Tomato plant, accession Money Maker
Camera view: tilt-top (135 deg); turntable rotation: 0 degrees
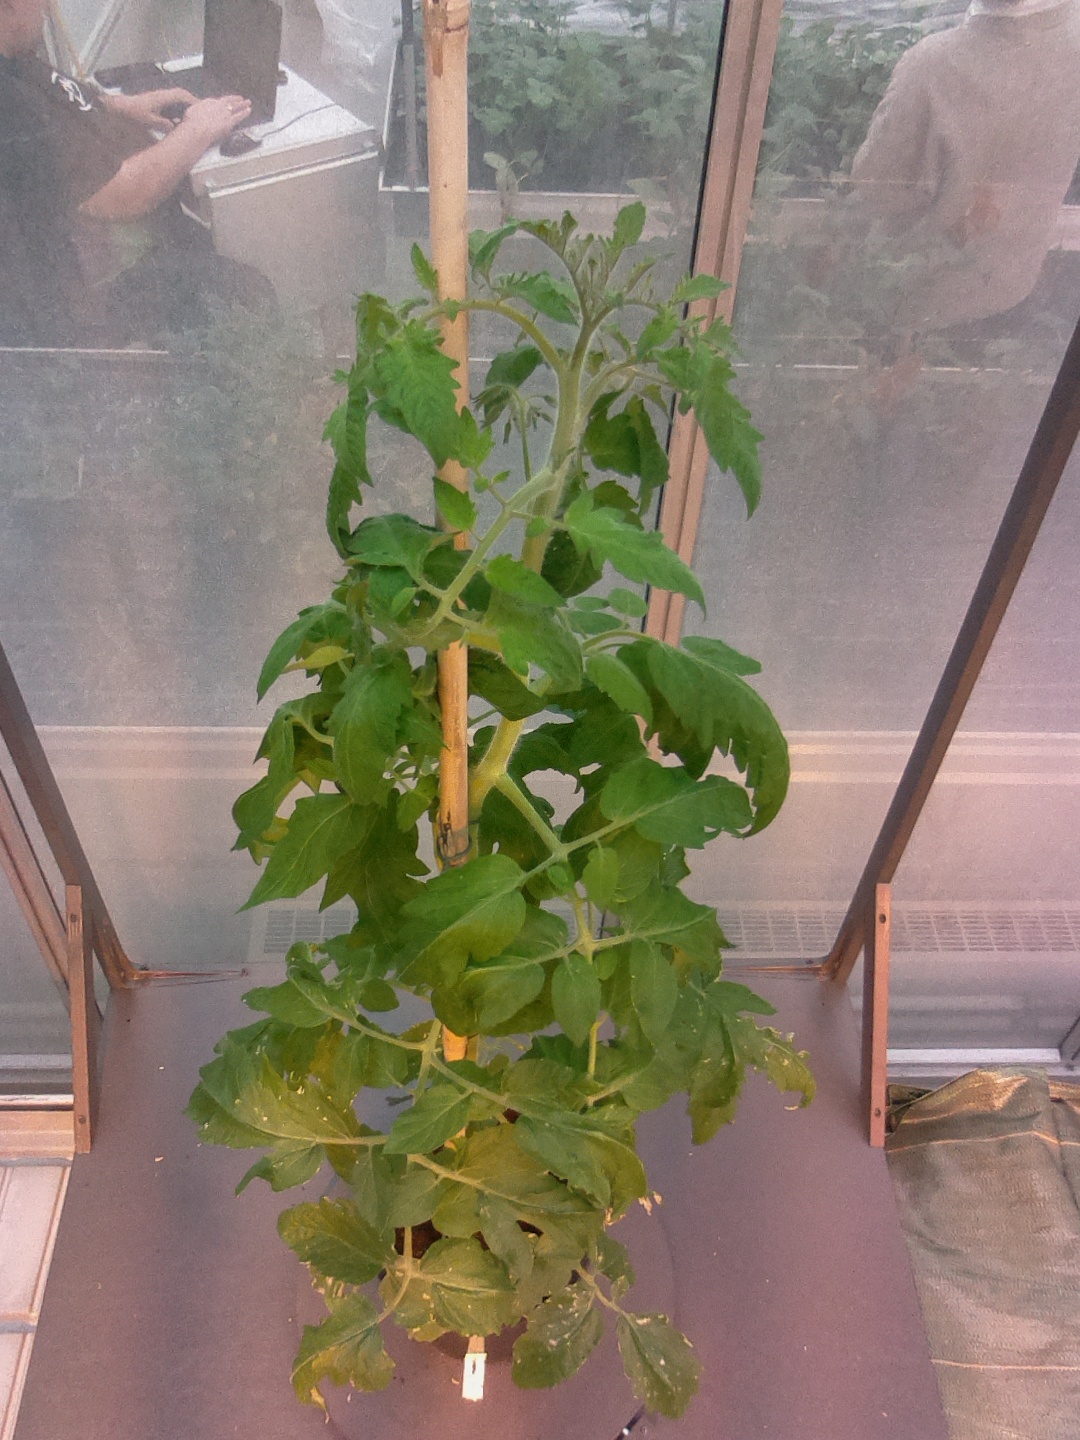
BBCH growth stage 59: 9 or more inflorescences visible